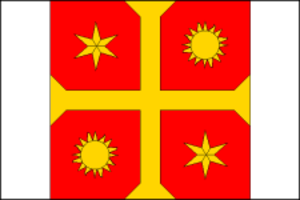
Dražovice est une commune du district de Vyškov, dans la région de Moravie-du-Sud, en République tchèque. Sa population s'élevait à 933 habitants en 2019.